Southwest Airlines Flight 1380

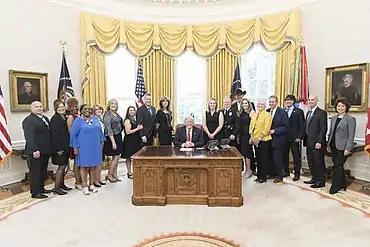
President Trump welcomes the crew and select passengers of the flight at the White House on May 1, 2018

On the day of the incident, Elaine Chao, the United States Secretary of Transportation, made a statement to "commend the pilots who safely landed the aircraft and the crew and fellow passengers who provided support and care for the injured, preventing what could have been far worse." Shortly thereafter, Martha McSally, then a member of the United States House of Representatives from Arizona, introduced a resolution in Congress commending Captain Shults.